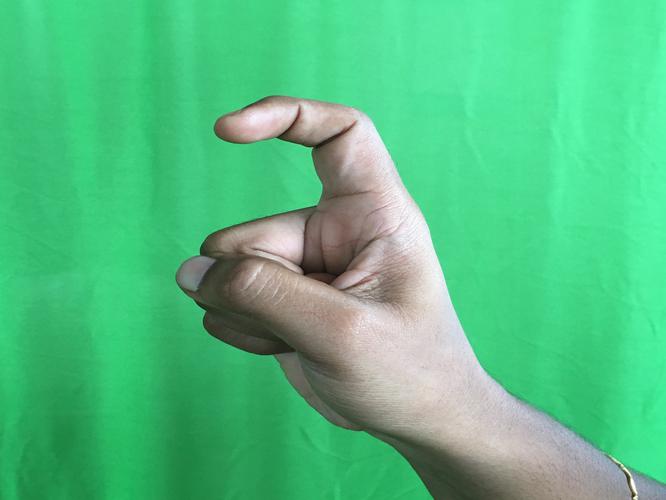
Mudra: Tamarachudam
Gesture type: single_hand